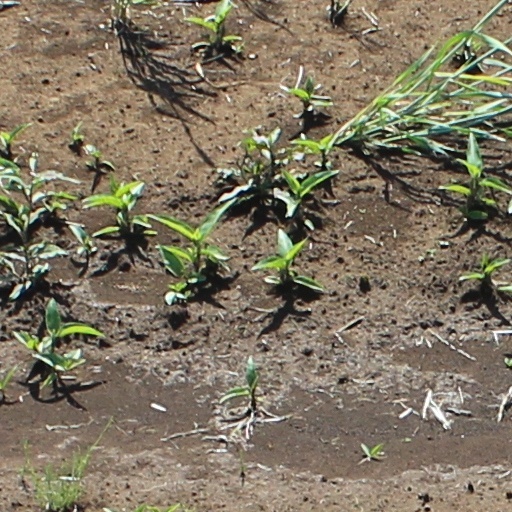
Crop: wheat